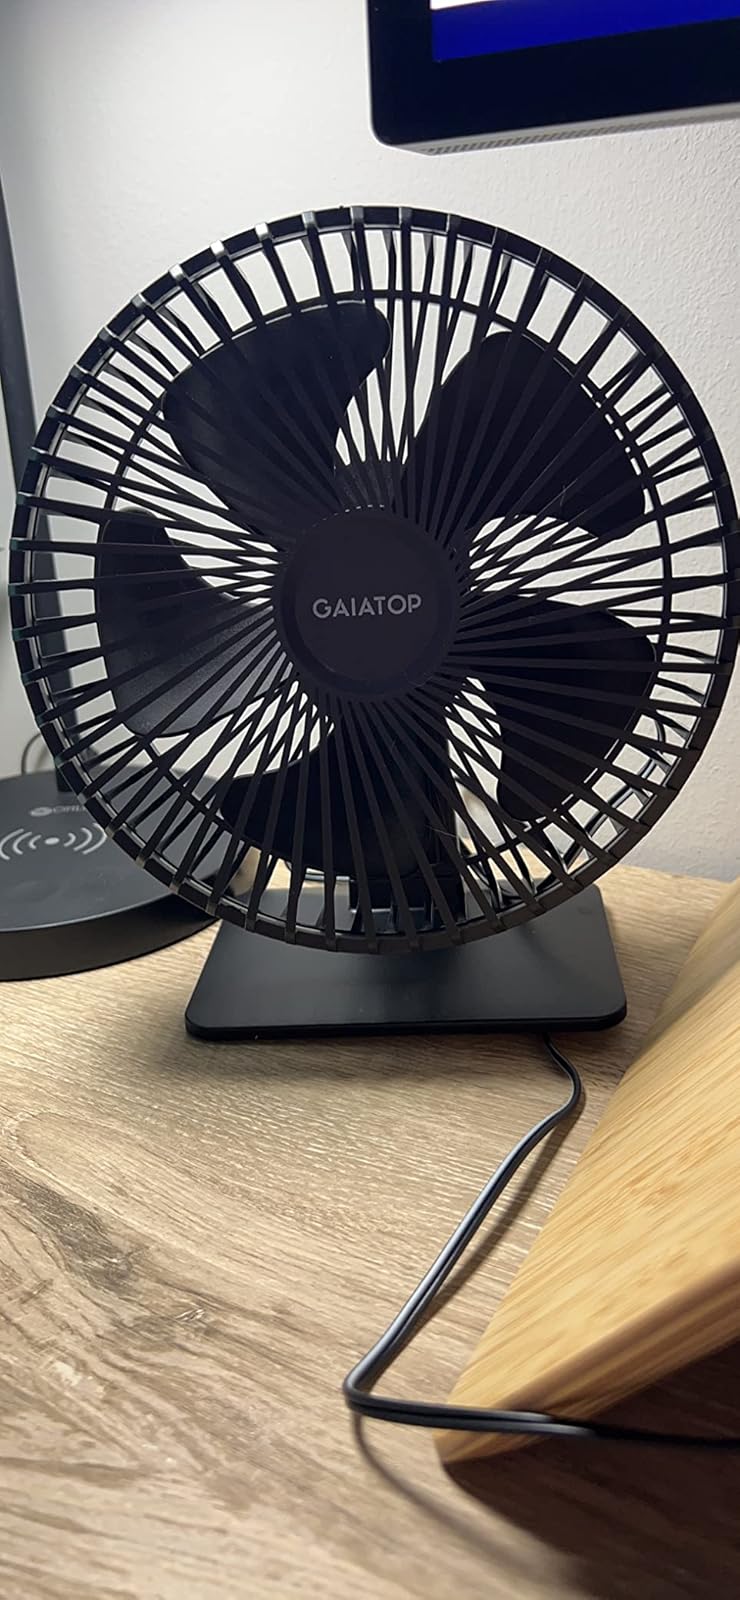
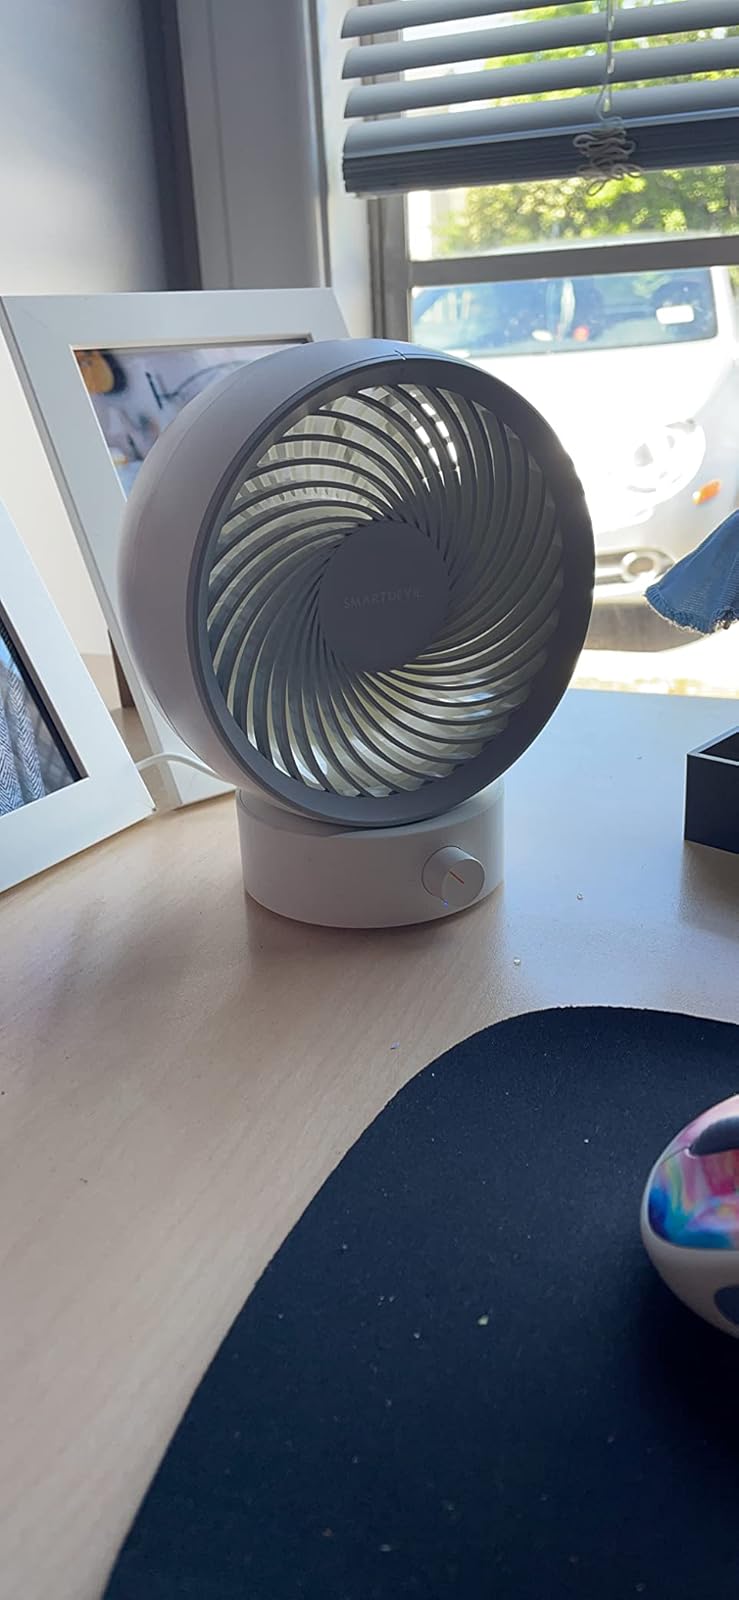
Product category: fan
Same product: no